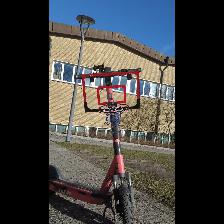
Label: NonHuman